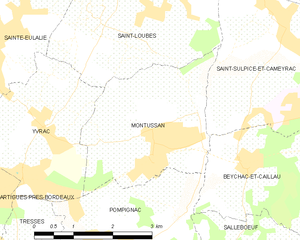
Montussan est une commune du Sud-Ouest de la France située dans le département de la Gironde, en région Nouvelle-Aquitaine.